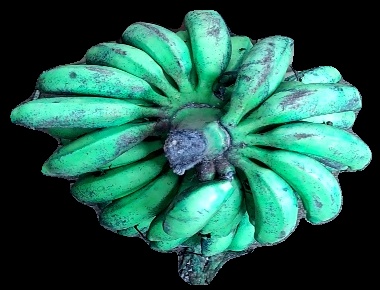
Variety: rasbale
Grade: grade3